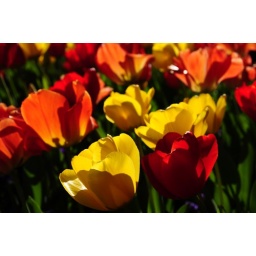
tulips in front of my office building